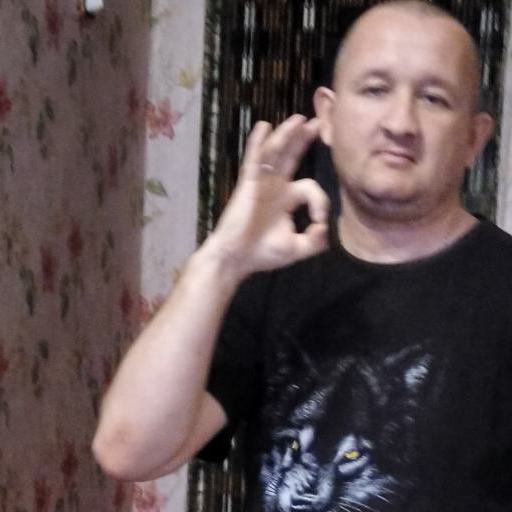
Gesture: ok